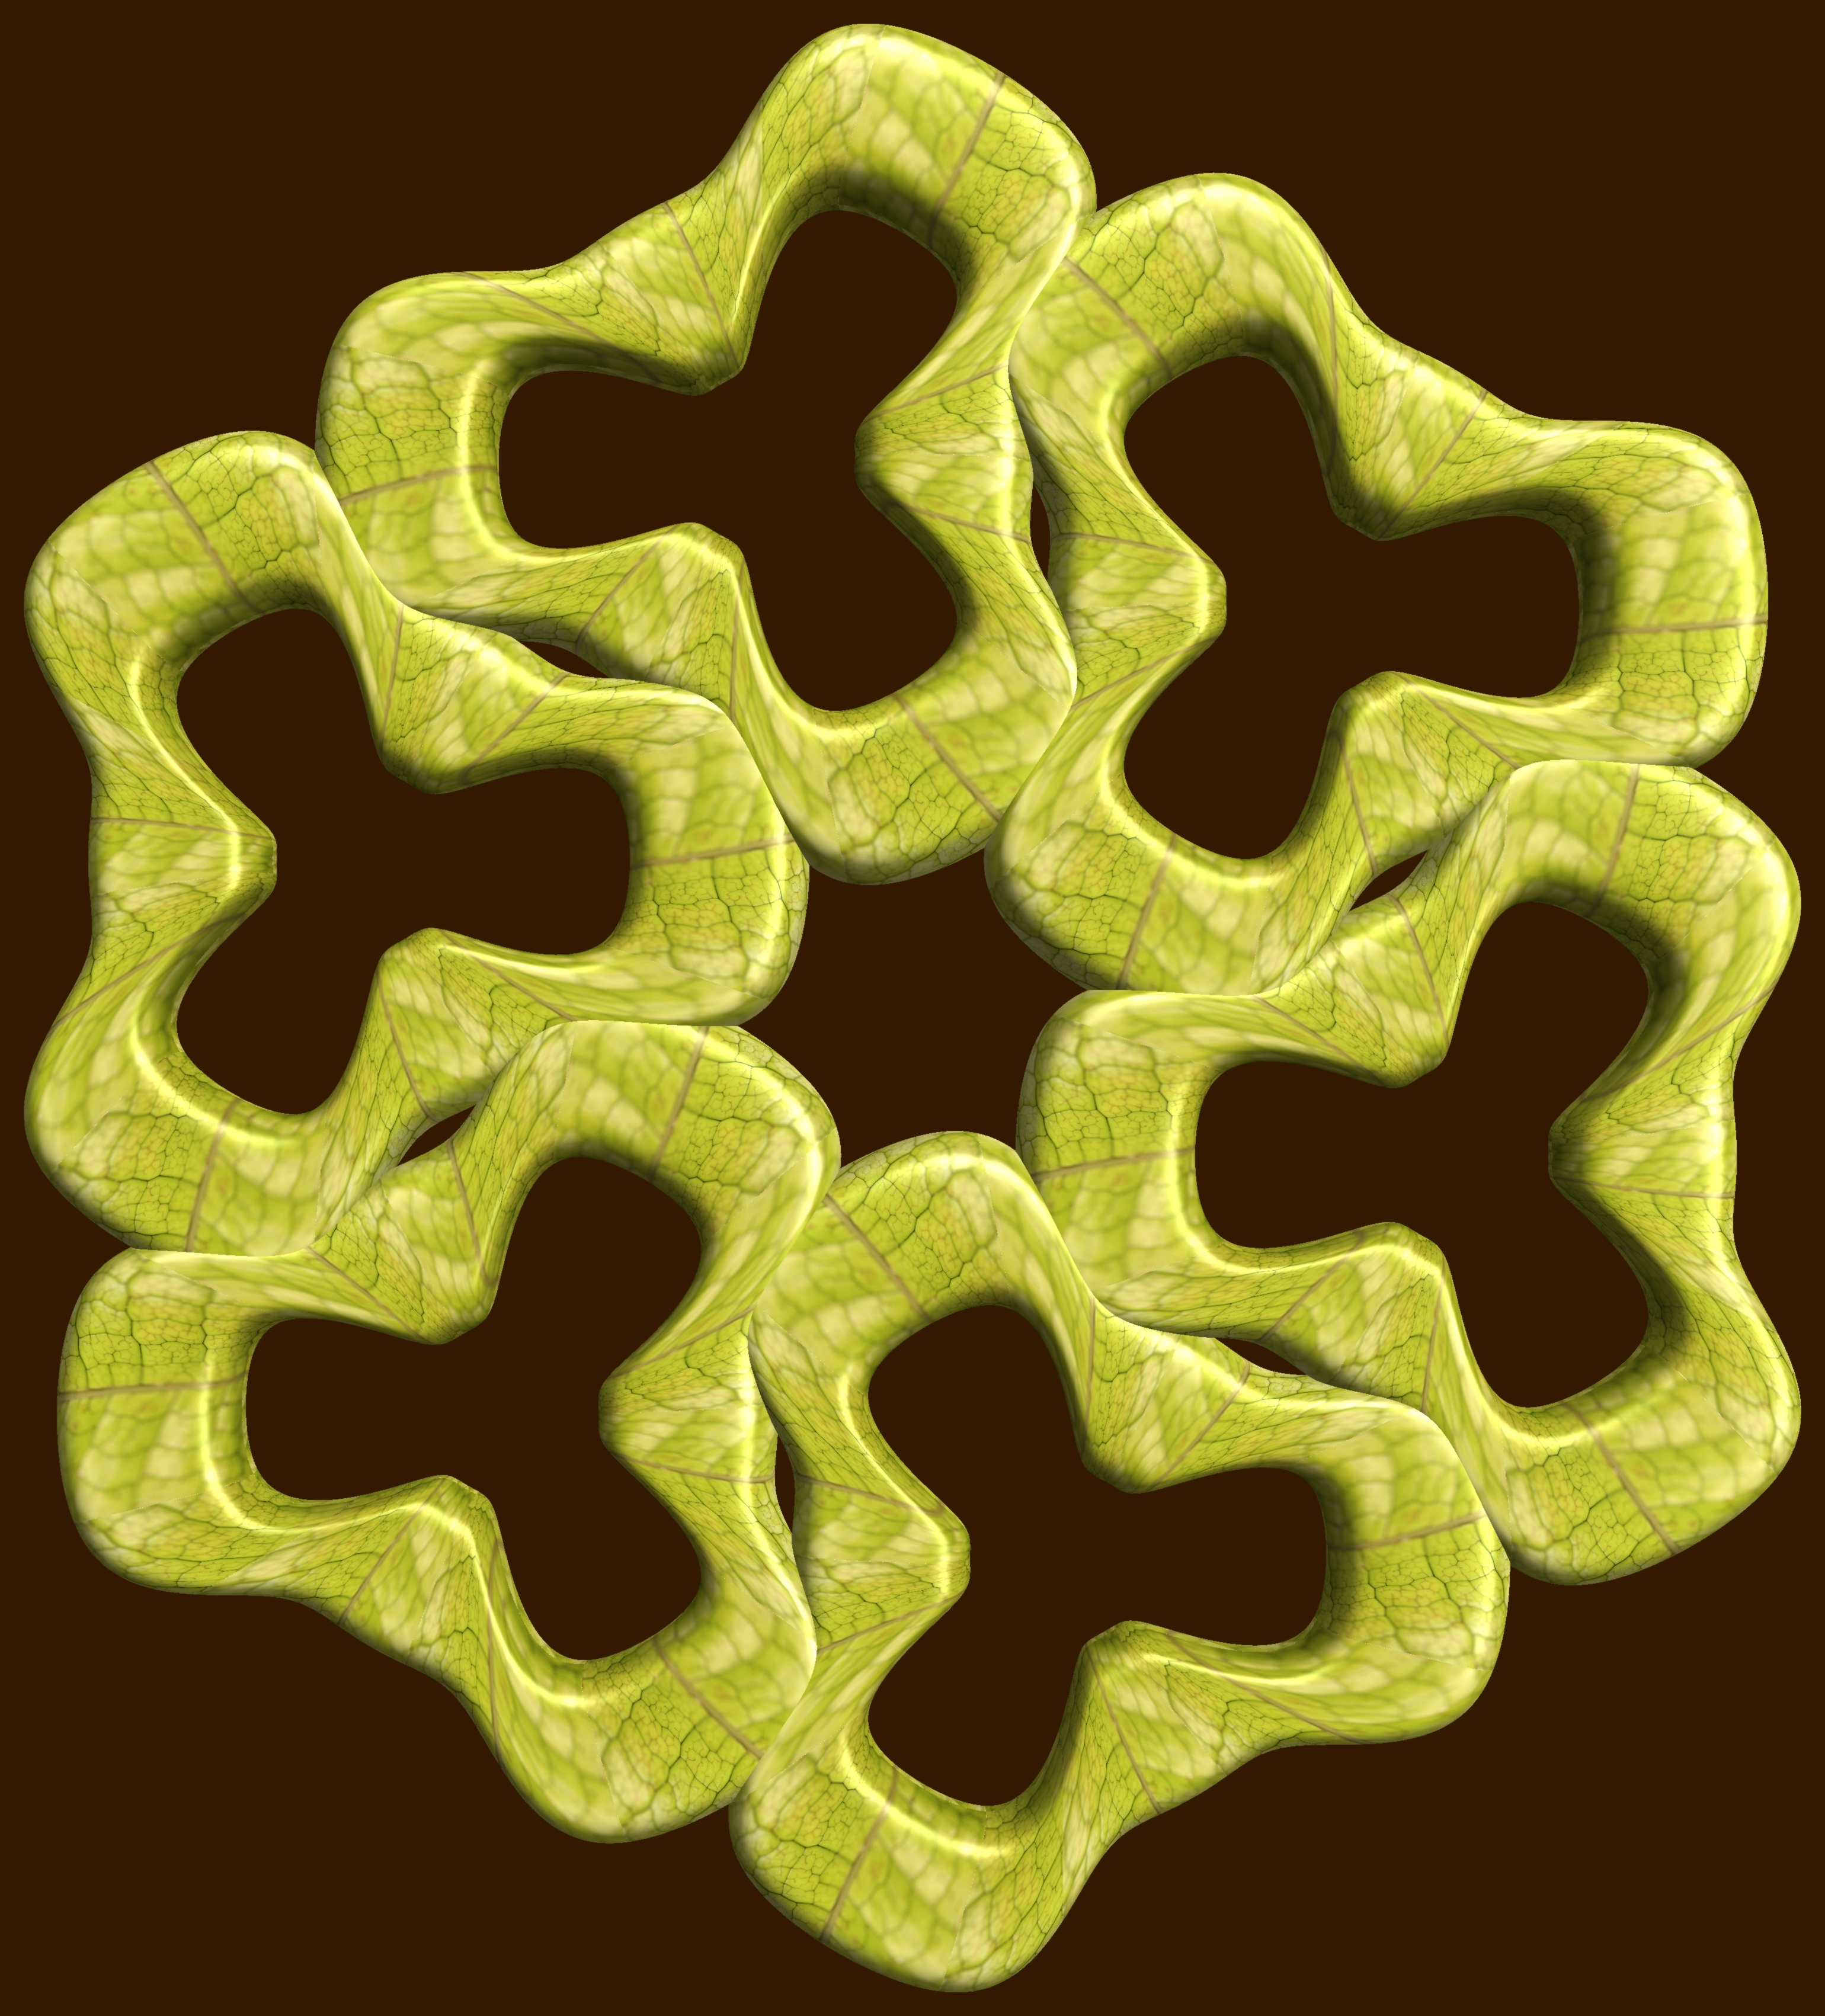
abstract, structure, texture, number, pattern, geometry, circle, font, sculpture, cool image, design, symmetry, 3d, graphic, shape, torus, mathematica, cg, parametricplot3d, code, program, algorithm, mapping, geometricsculpture